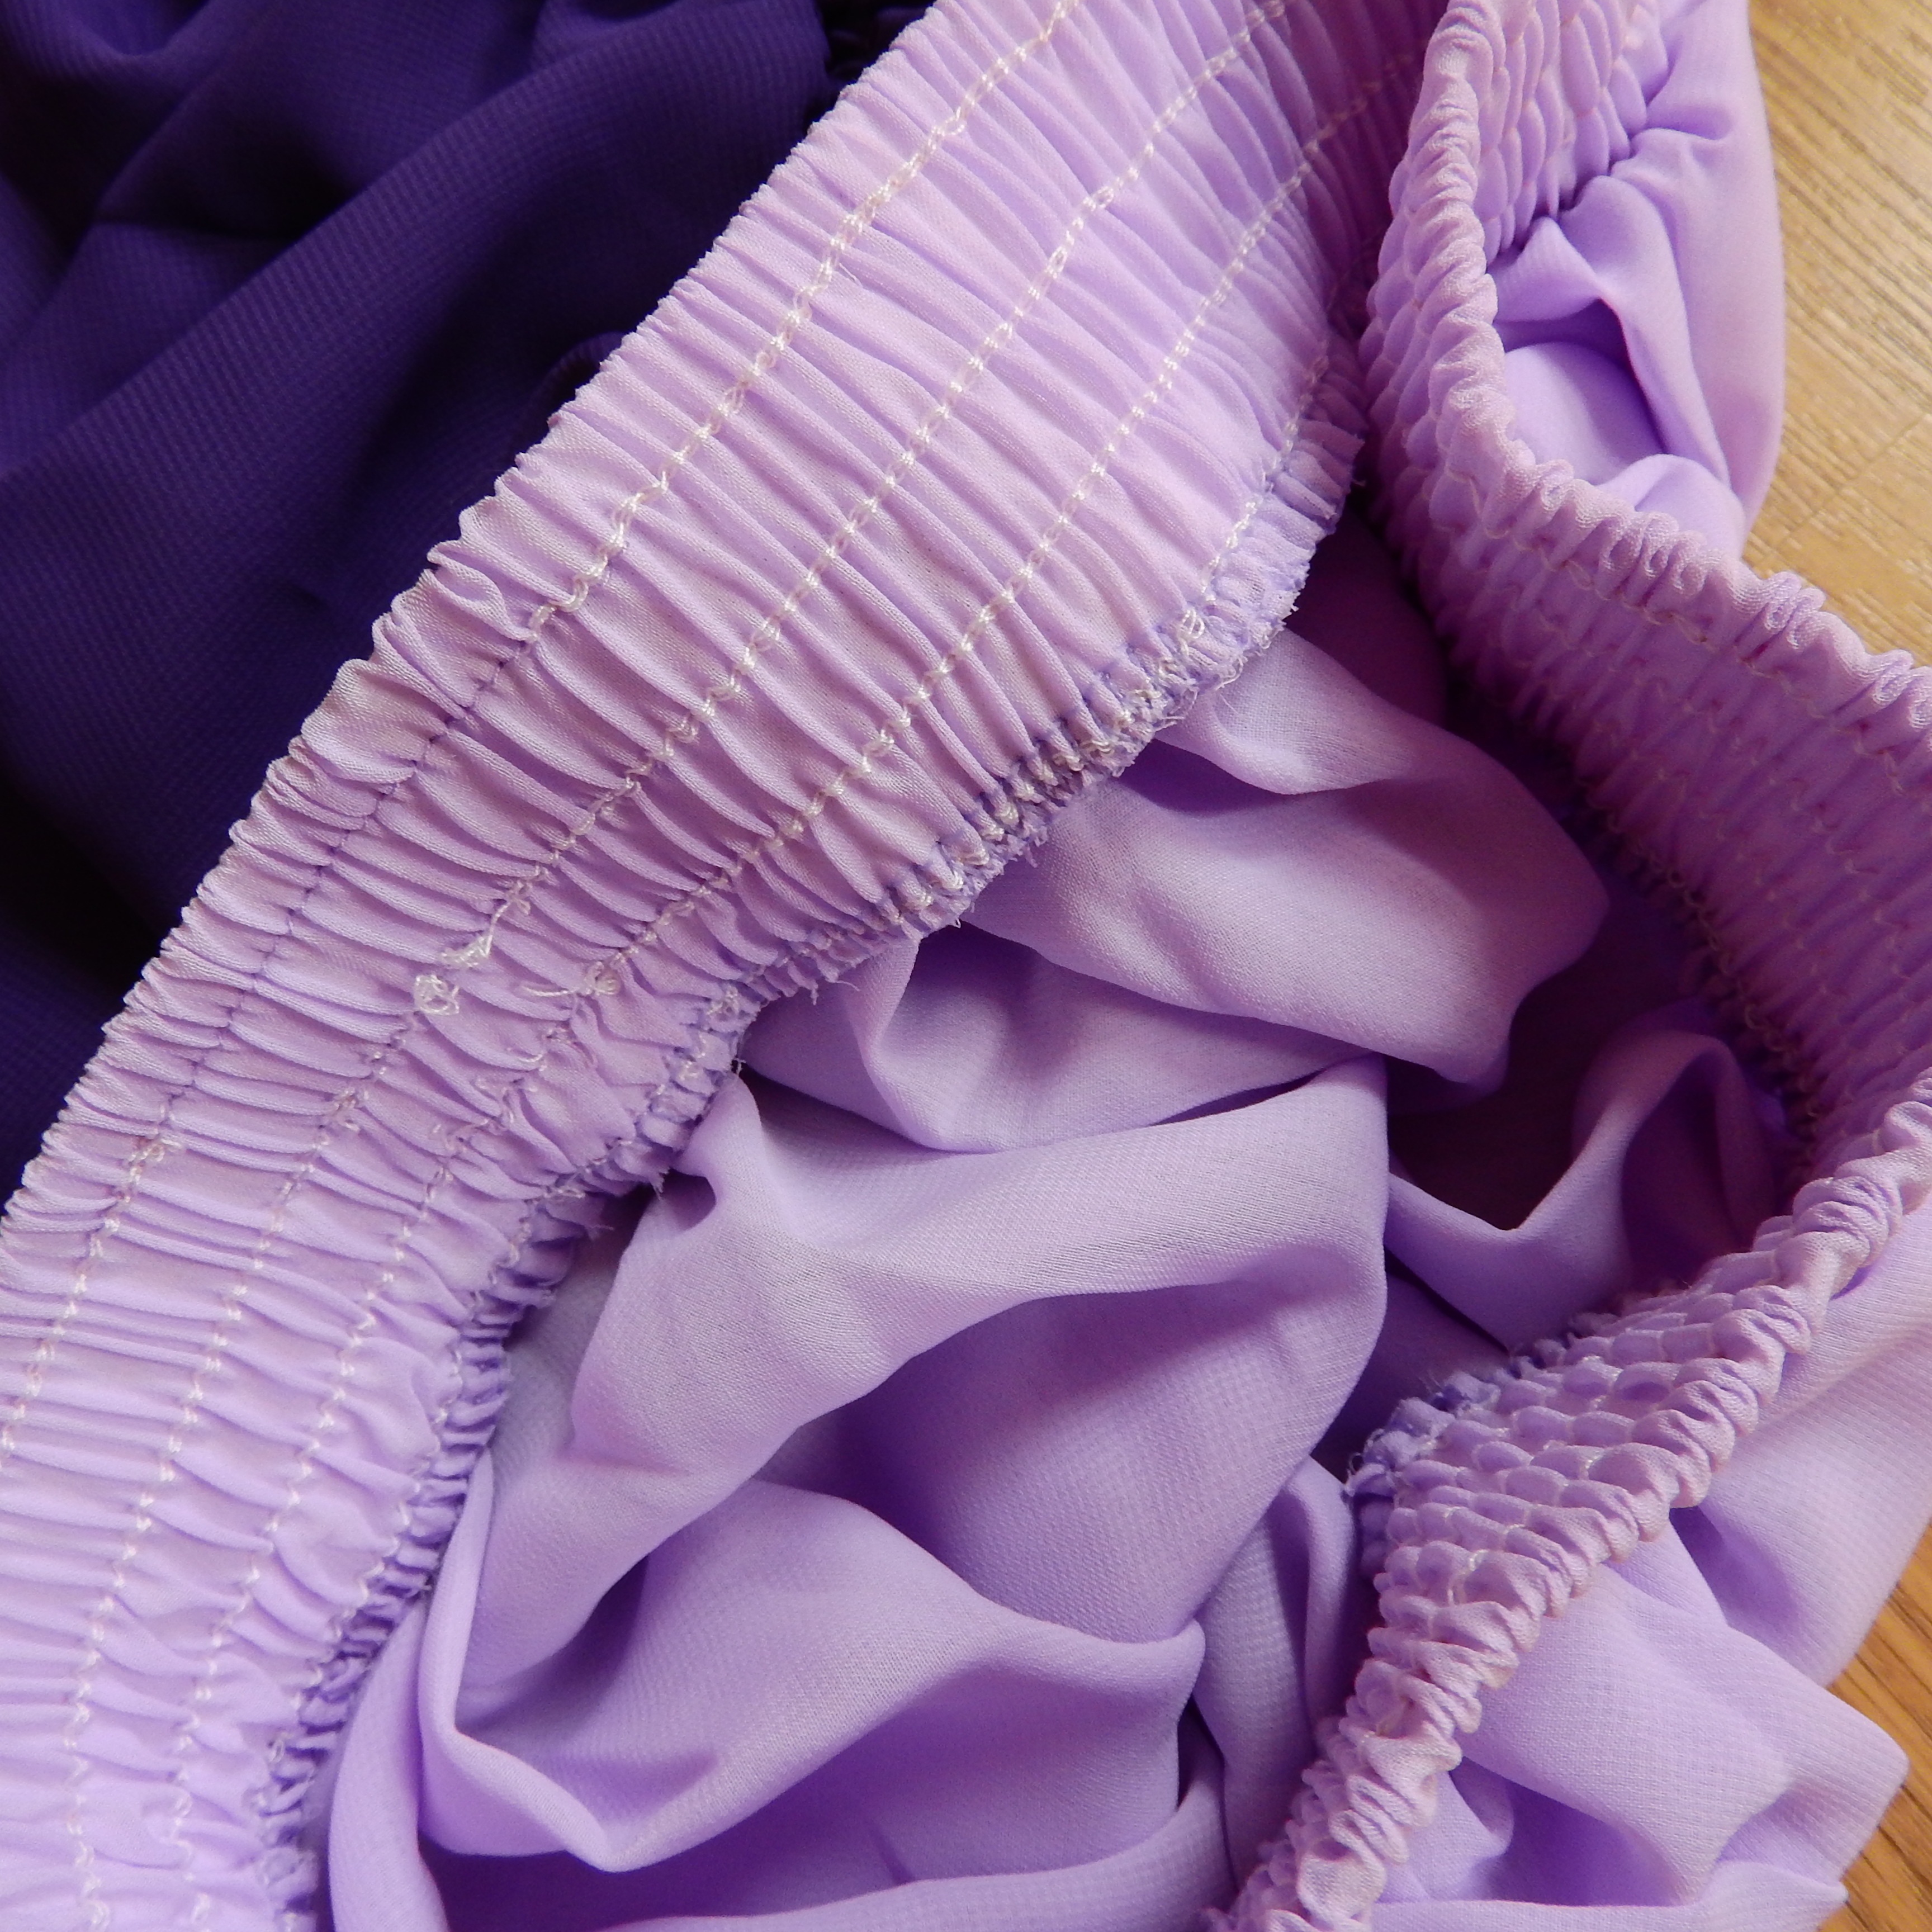
flower, purple, petal, clothing, pink, textile, gum, violet, lilac, detail, magenta, chiffon, the substance, lem, fashion accessory